Structural engineering

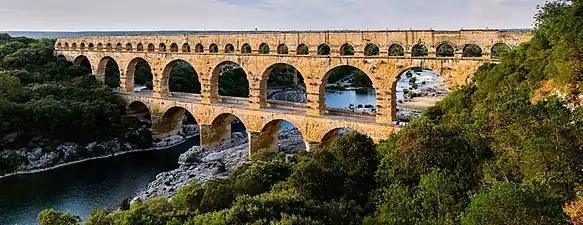
Pont du Gard, France, a Roman era aqueduct circa 19 BC

Structural engineering dates back to 2700 B.C. when the step pyramid for Pharaoh Djoser was built by Imhotep, the first engineer in history known by name. Pyramids were the most common major structures built by ancient civilizations because the structural form of a pyramid is inherently stable and can be almost infinitely scaled (as opposed to most other structural forms, which cannot be linearly increased in size in proportion to increased loads).